Brave-class patrol boat

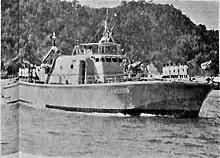

West Germany ordered two fast patrol boats (both designated Type 153) from Vospers on 22 August 1960. The first, "Strahl" was based on the Brave class, with three Proteus gas turbines, while "Pfeil" was based on the smaller "Ferocity" with two Proteus. Armament was the same convertible combination of Bofors 40 mm guns and torpedoes as the Brave class, with the option of replacing the torpedoes with eight mines. They were transferred to Greece in 1967.